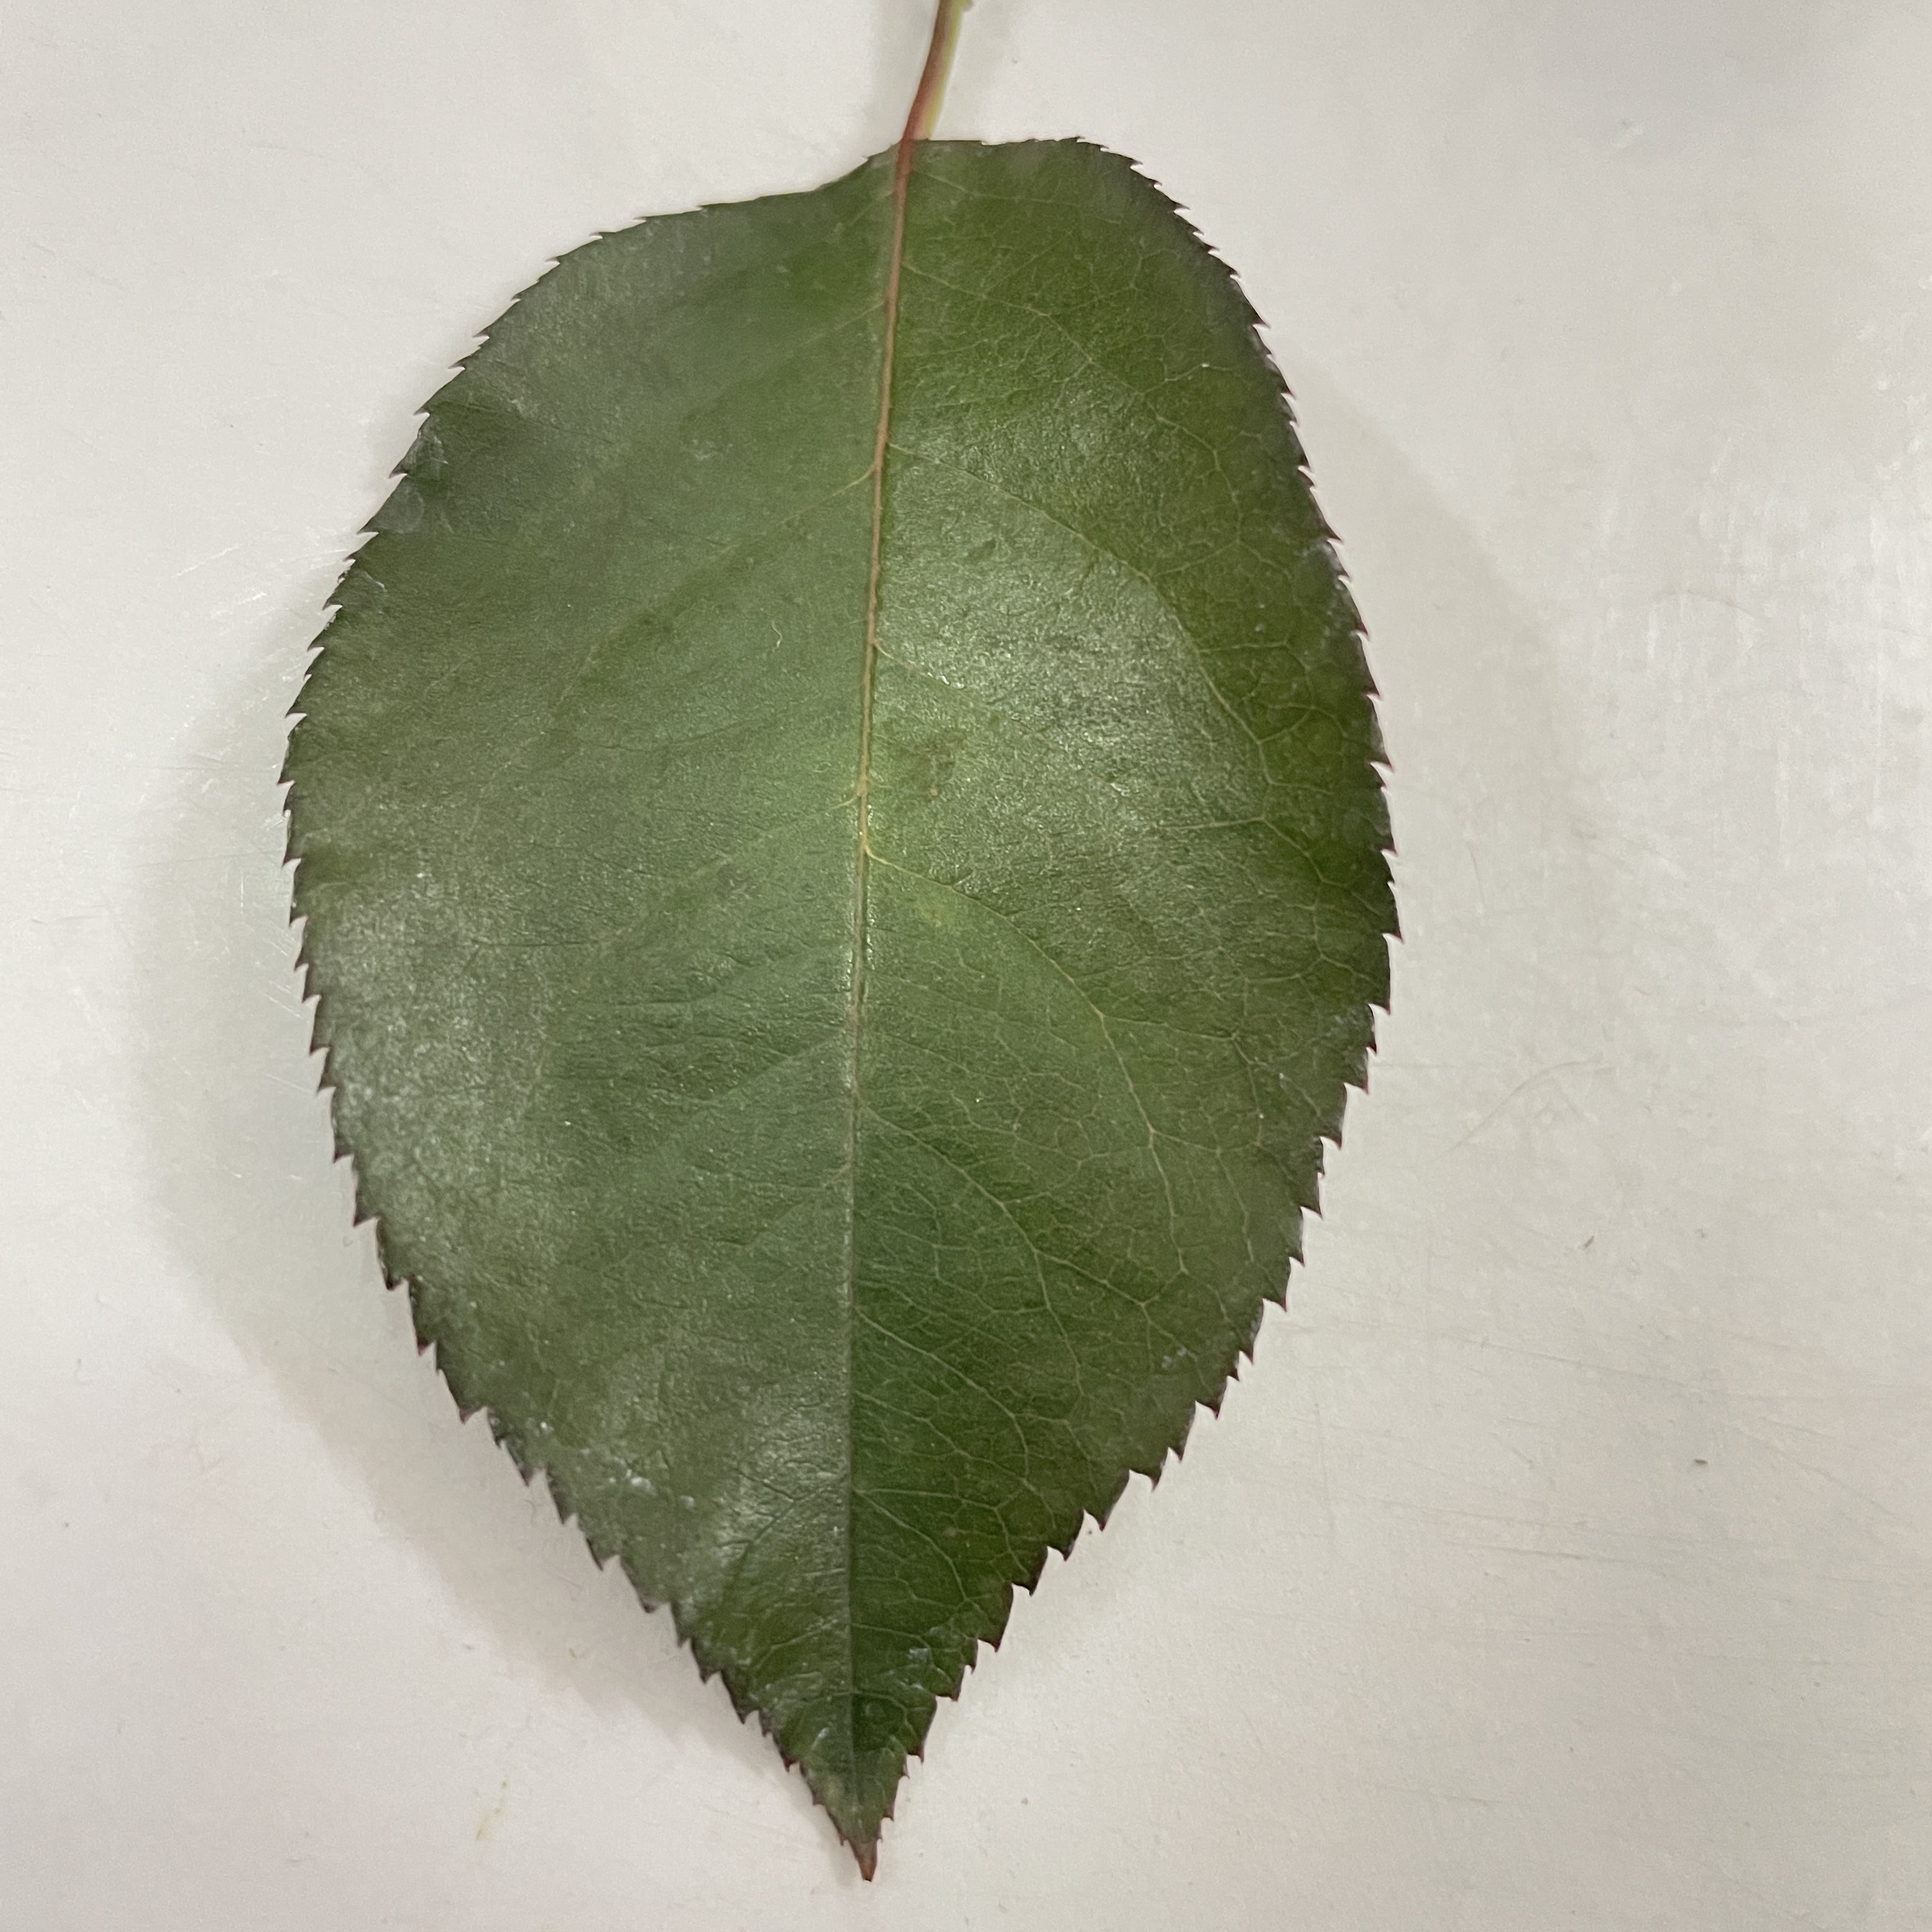
Label: Healthy Leaf